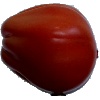
Label: tomato_heart